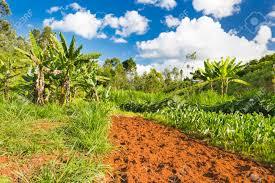
Shamba lenye udongo mwekundu uliolimwa linaonekana katikati, likiwa  a mmea wankijani kibichi pande zote mbili  baadhi ya migomba yenye majani marefu inaonekana ikisimama wima shambani, mazingira yamezingirwa na miti mingine mirefu ikionyesha mimea mingi na ardhi yenye rotuba, juu anga ni la buluu na lina mawingu meupe, yakionyesha hali ya heqa nzuri, inaashiria ni eneo tulivu, labda kijijini au mashambani.